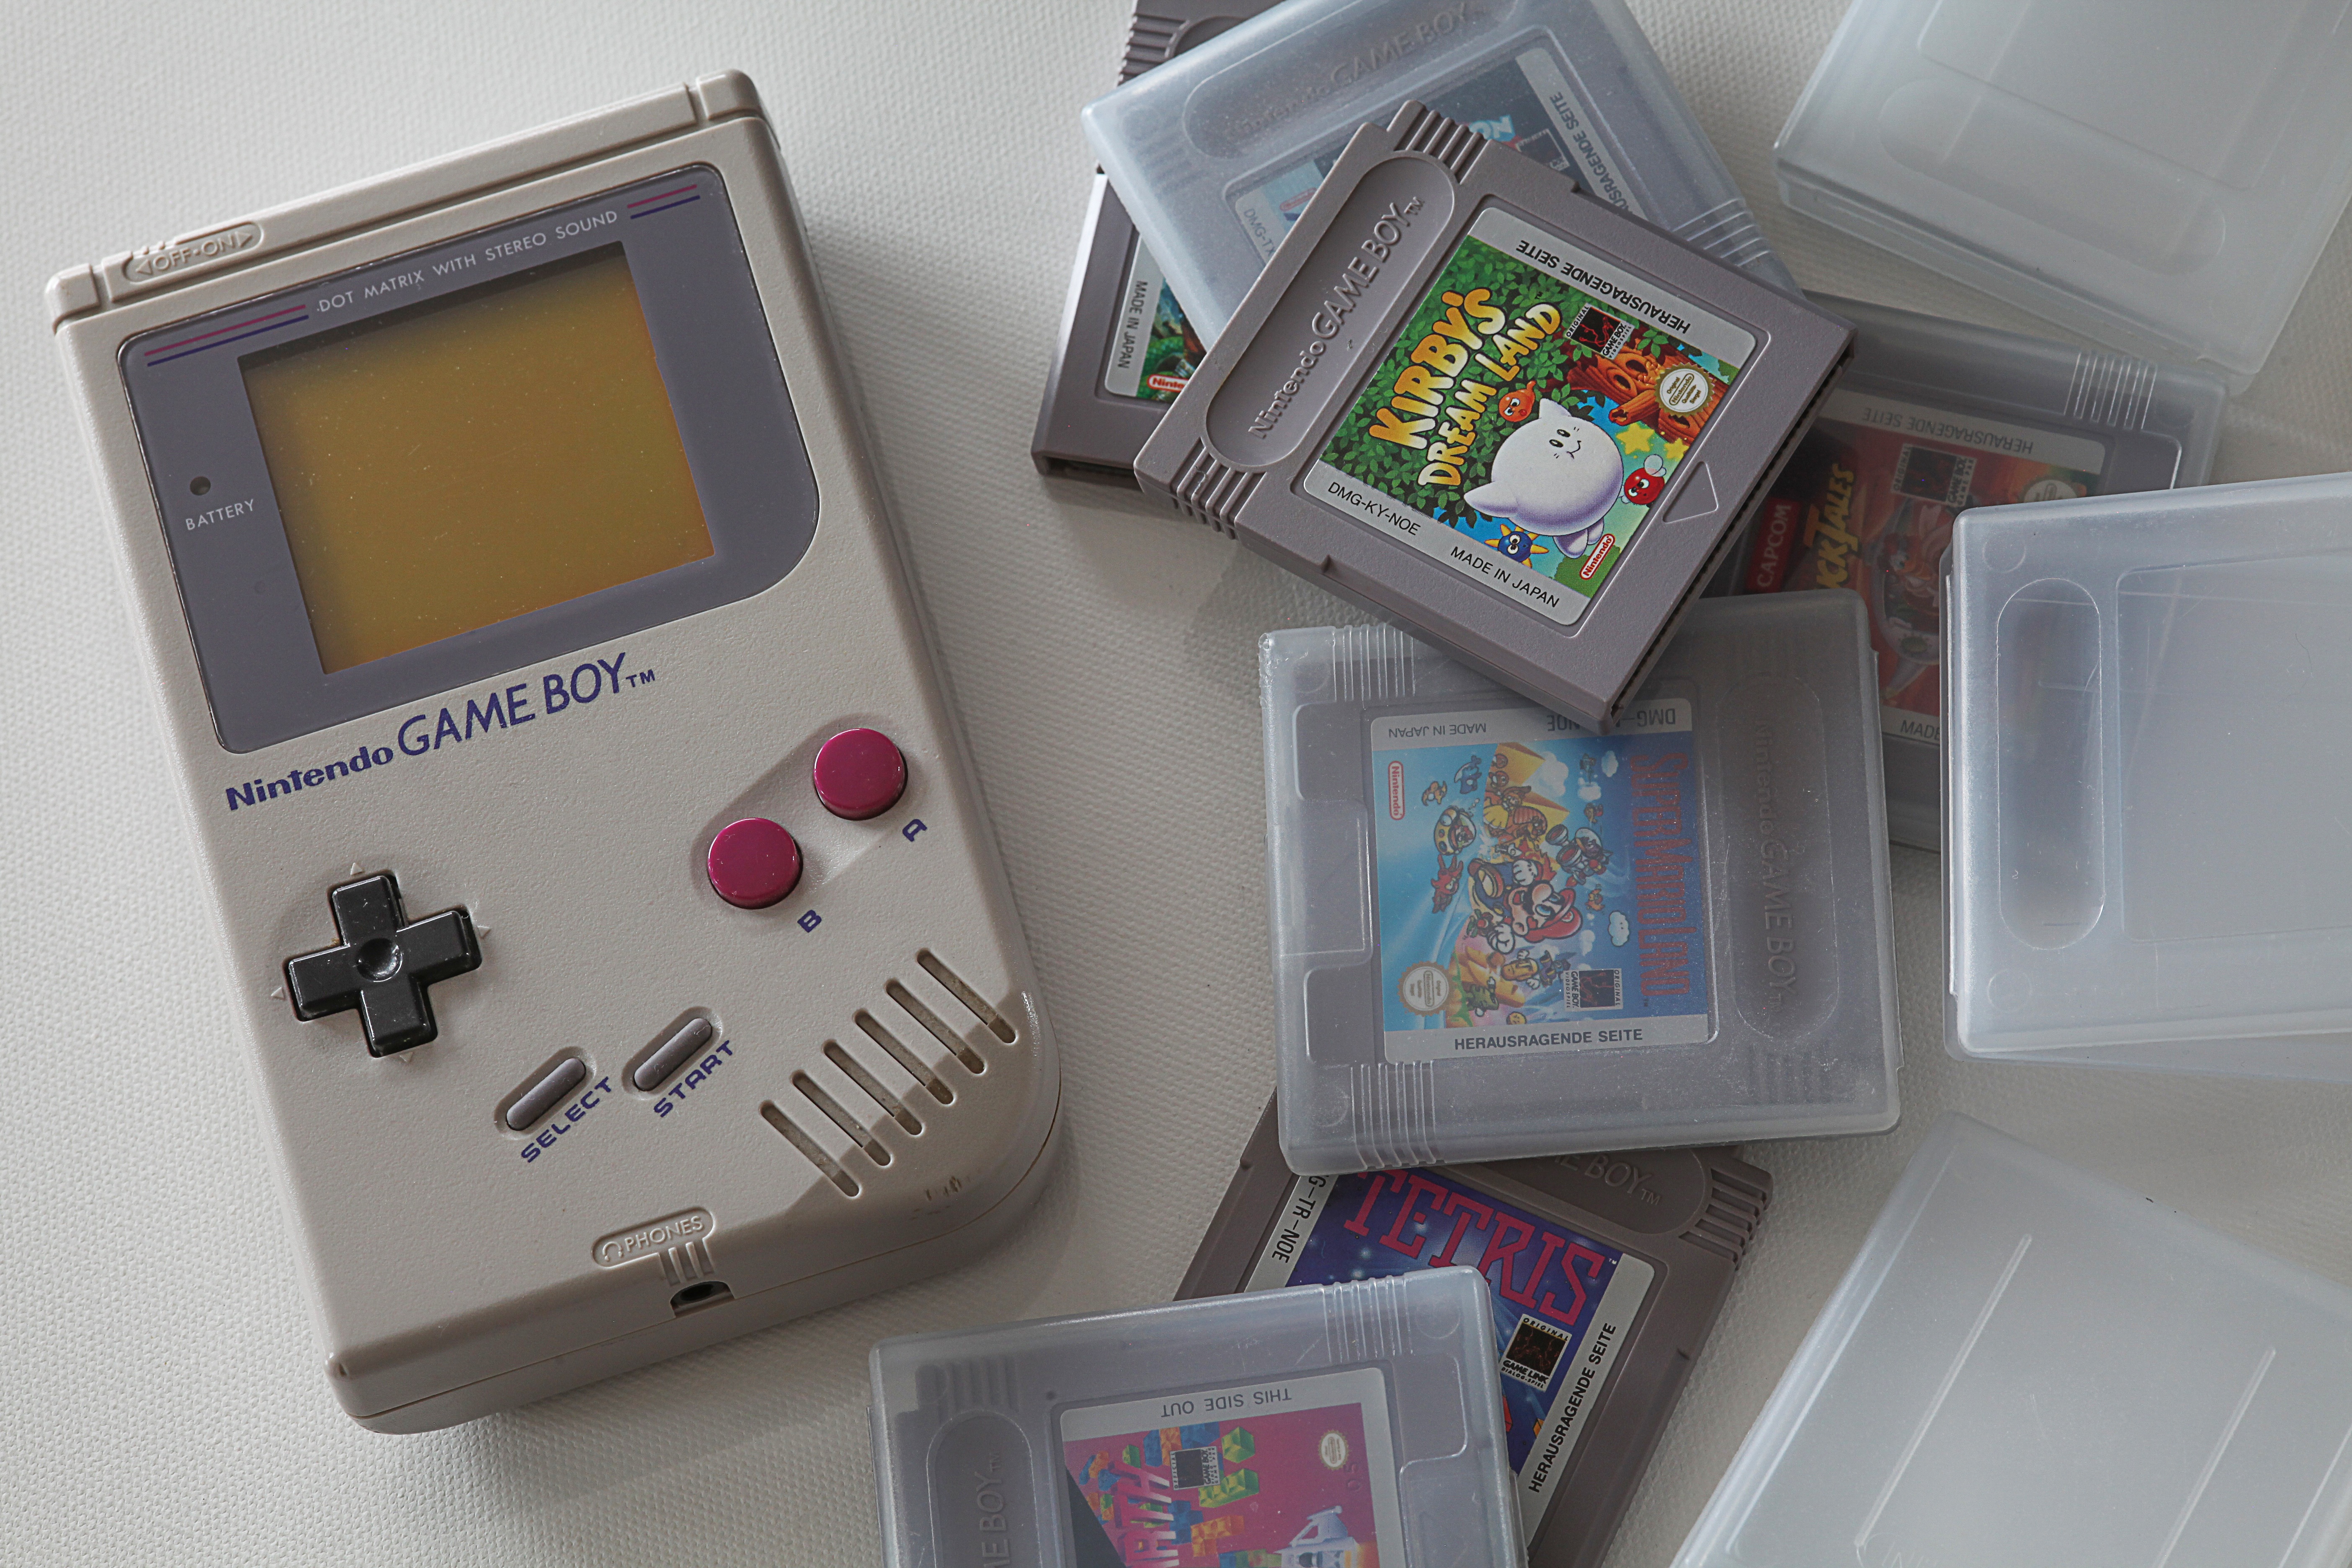
technology, play, retro, gadget, nostalgia, console, nintendo, tetris, game boy, computer game, super mario, 1989, electronic device, handheld game console, video game console, all game boy console, nintendo ds